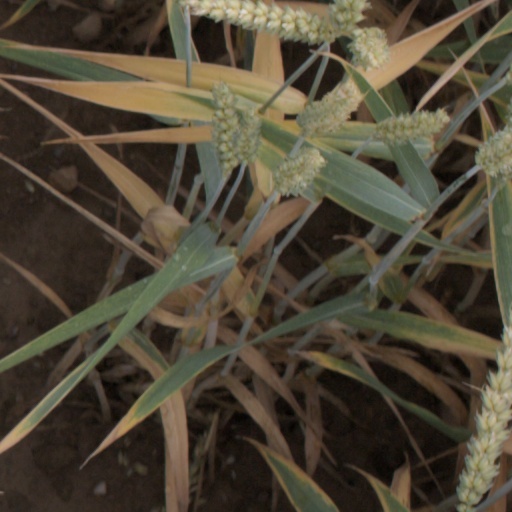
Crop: wheat